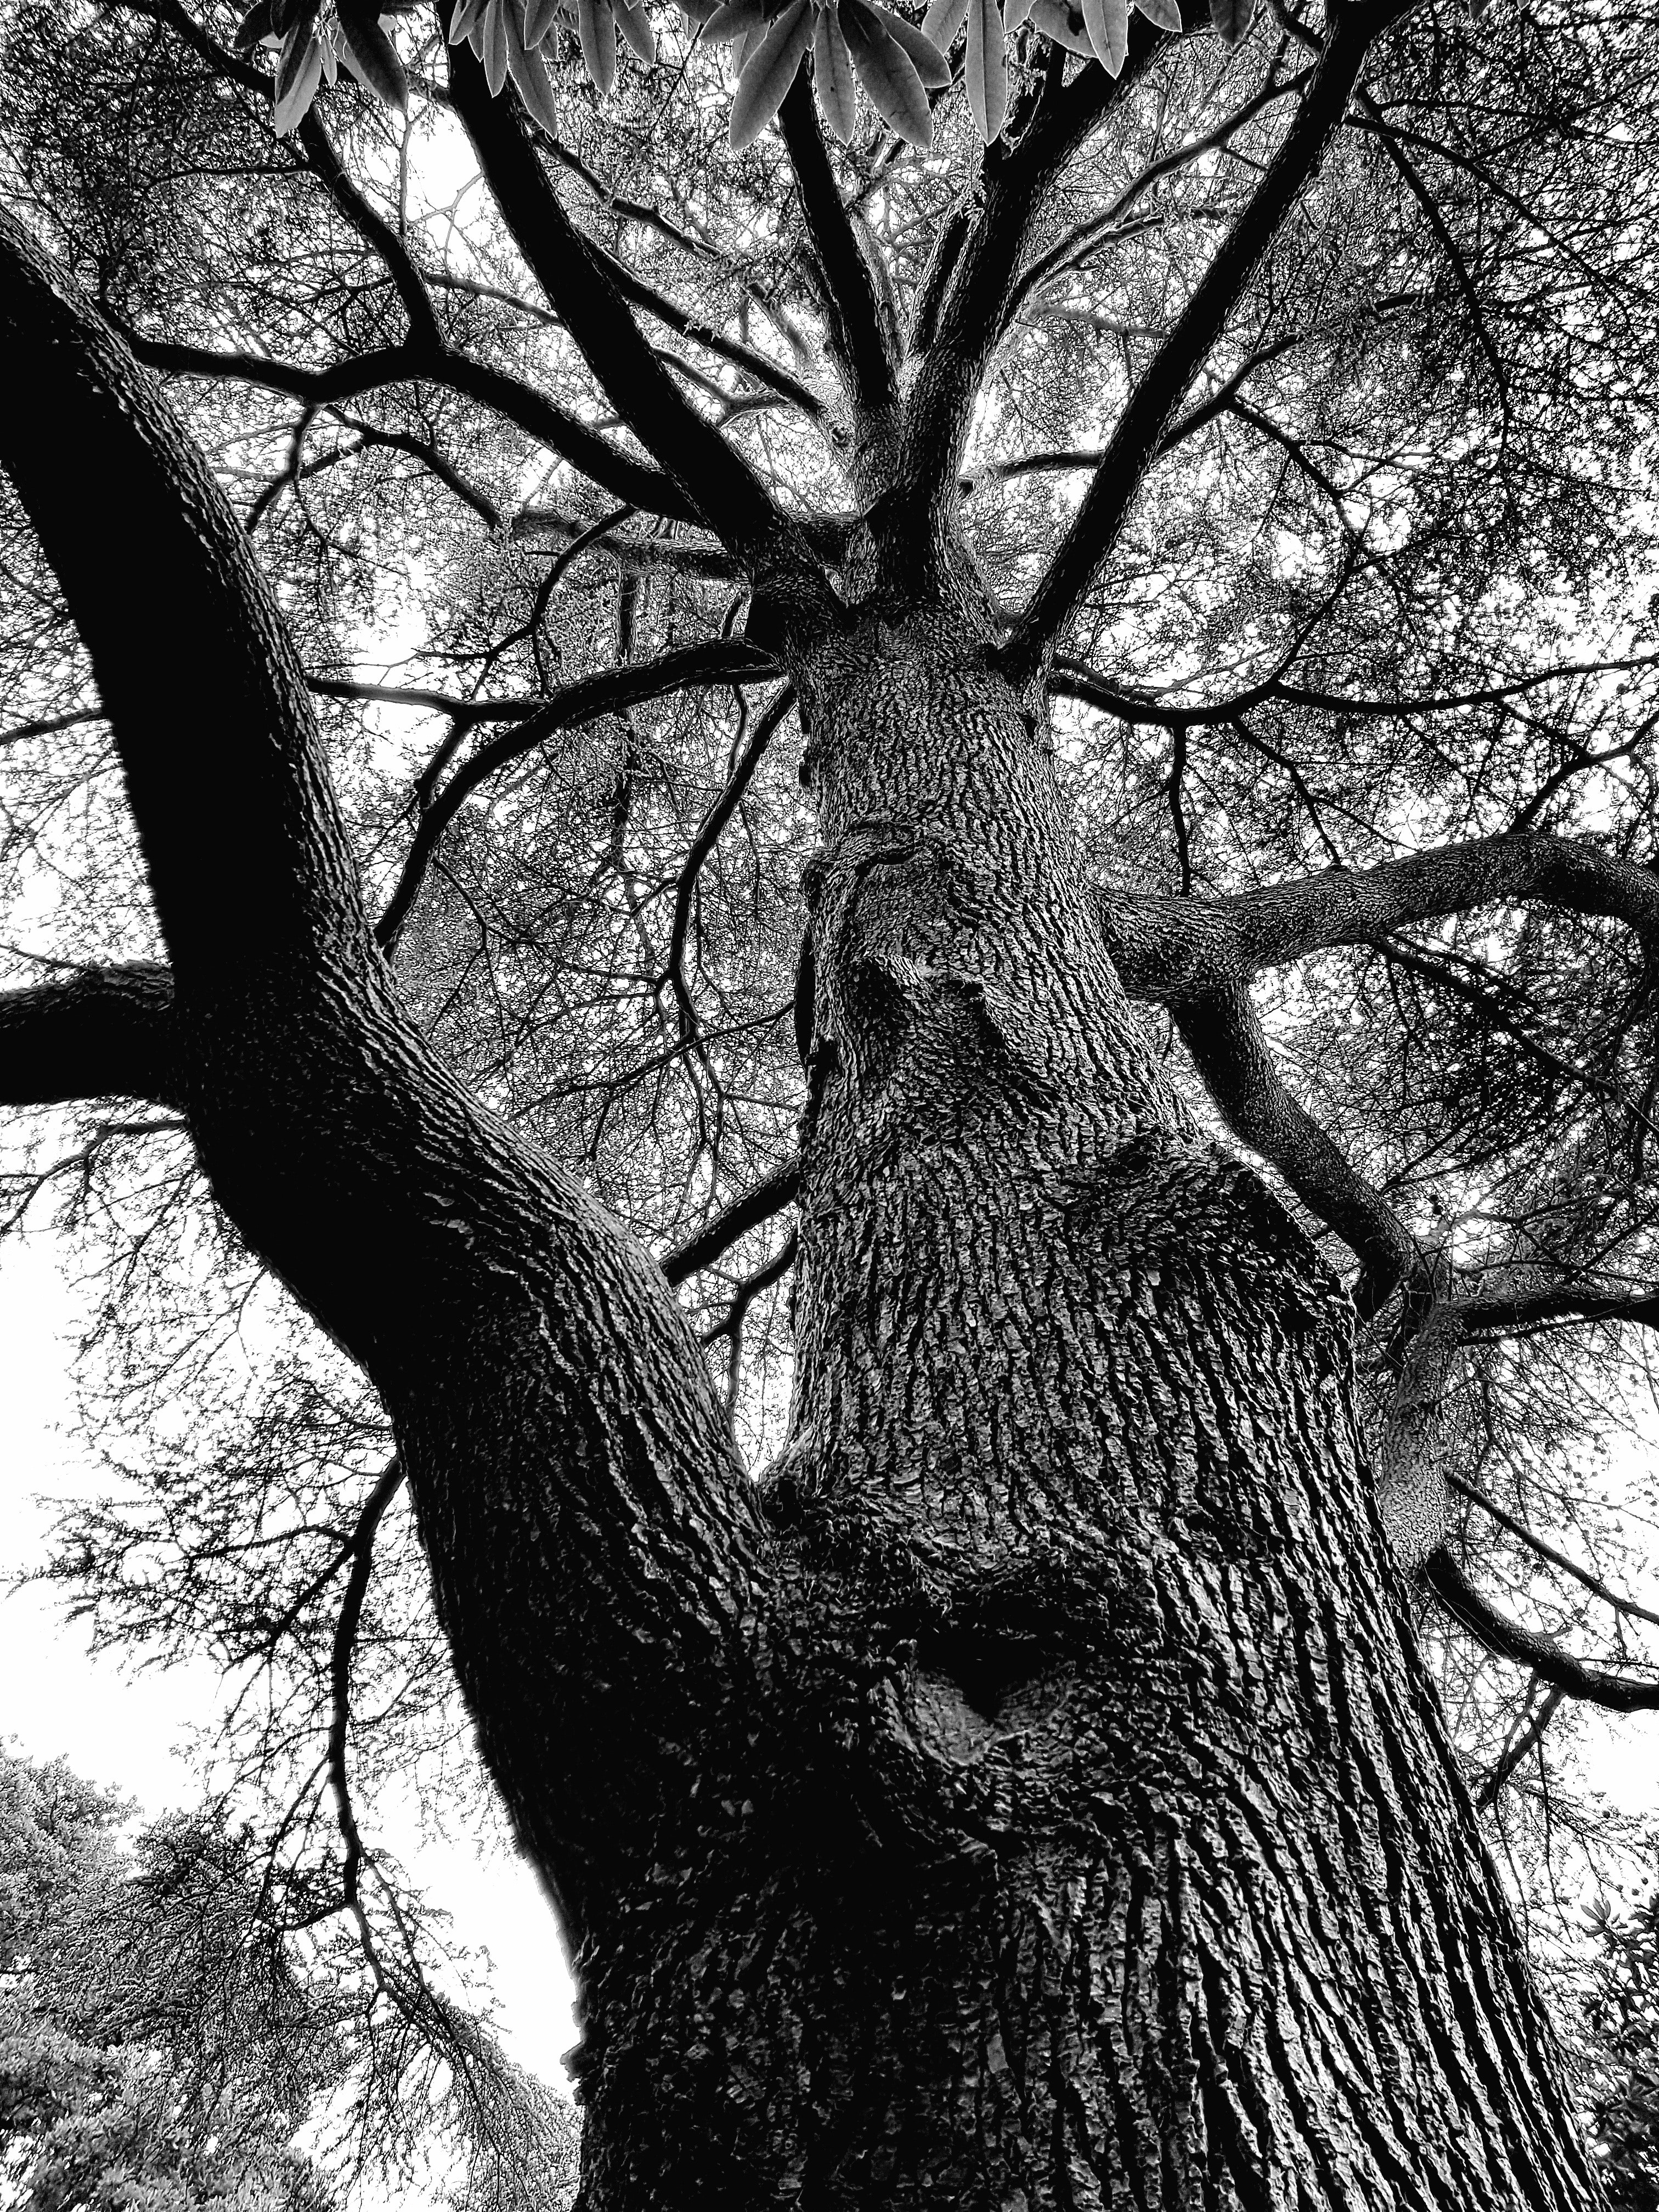
tree, branch, shellbark hickory, trunk, woody plant, black and white, plant, monochrome photography, monochrome, twig, leaf, sky, deciduous, plant stem, photography, stock photography, forest, woodland, old growth forest, Tints and shades, style, grove